American Woman (2018 film)

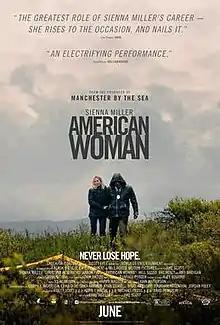
Theatrical release poster

American Woman is a 2018 drama film directed by Jake Scott and written by Brad Ingelsby. The film stars Sienna Miller, Christina Hendricks, Aaron Paul, Will Sasso, Pat Healy, and Amy Madigan.